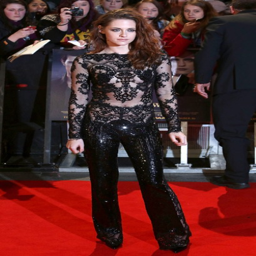
actor in a jumpsuit at the premiere